TMA-2 mine

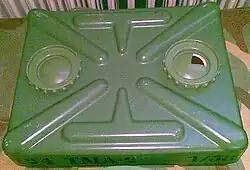
A TMA-2

The TMA-2 is a rectangular plastic cased Yugoslavian minimum metal anti-tank blast mine. It is very similar in appearance and size to the PT-56, which it replaced. The mine consists of two sections, an upper ribbed pressure plate with two large circular fuze caps, and a lower base section containing the main charge and two primary fuze wells containing UANU-1 fuzes. A secondary fuze well is provided in the base of the mine for an anti-handling device.